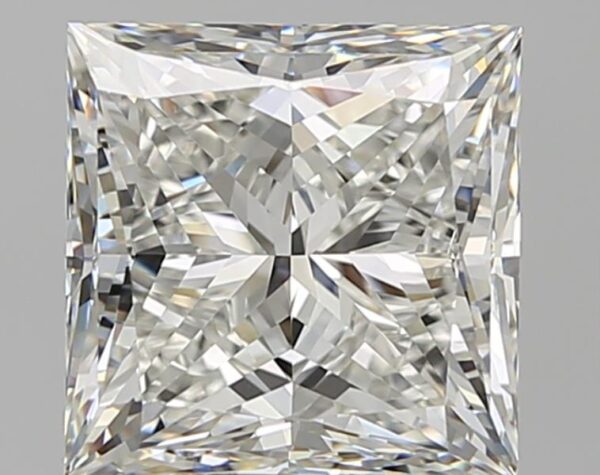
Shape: princess
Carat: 4.43
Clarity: VVS1
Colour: H
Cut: EX
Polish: EX
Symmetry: EX
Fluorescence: N
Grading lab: GIA
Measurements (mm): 8.78 x 8.78 x 6.24